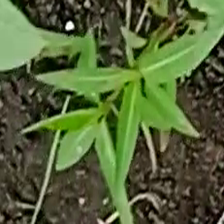
Weed species: Moti_dudhi(Euphorbia_geneculata_L)